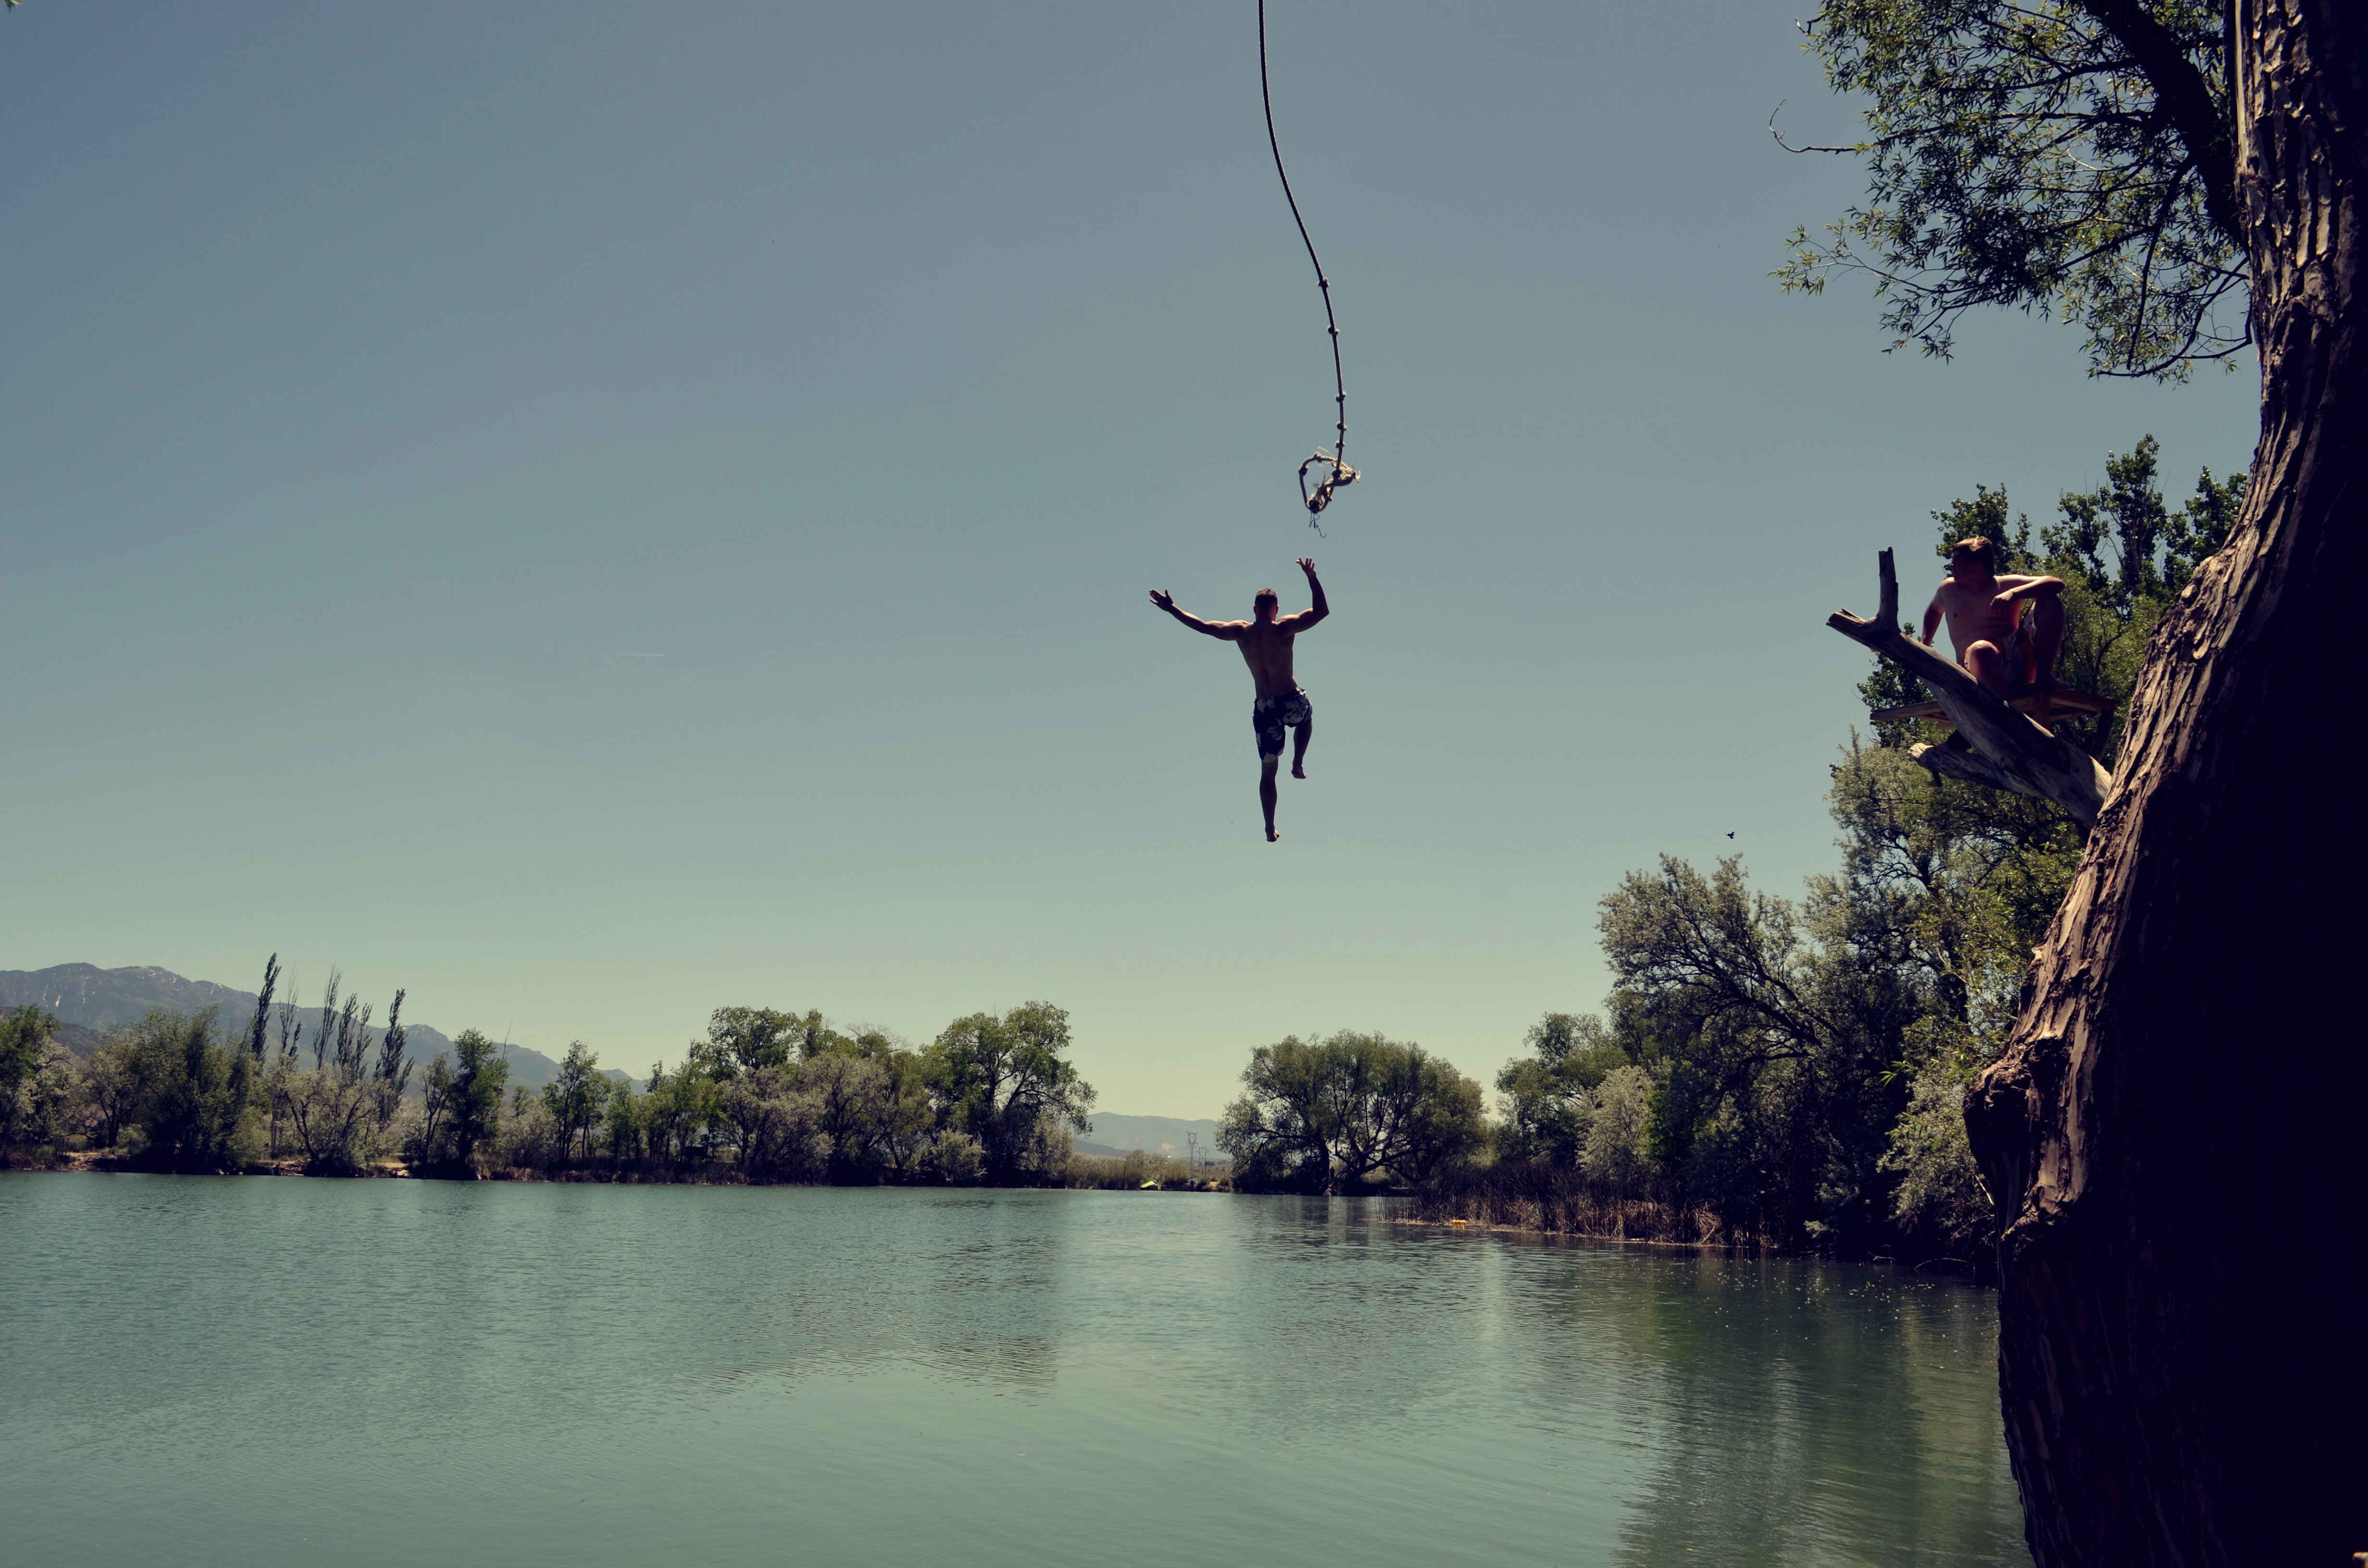
sea, water, nature, people, flower, lake, jump, summer, vacation, jumping, reflection, splash, holiday, leisure, swimming, playful, dive, fun, friends, happy, sports, rope swing, joy, active, swimming outdoors